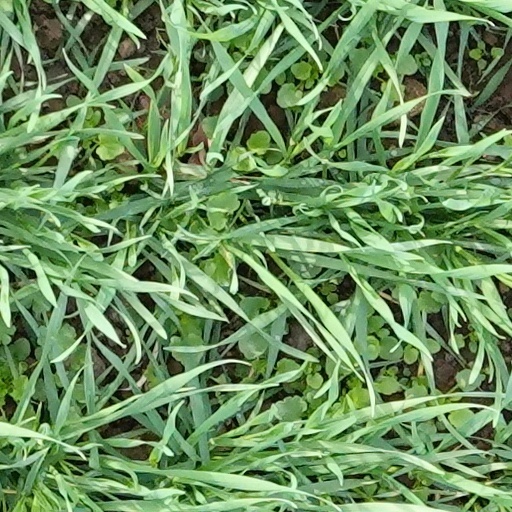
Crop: wheat